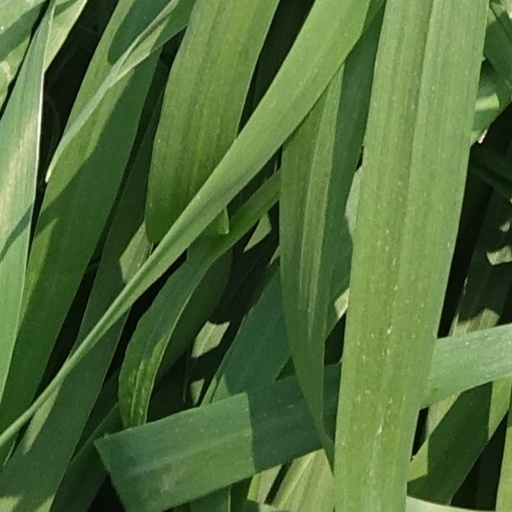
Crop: wheat